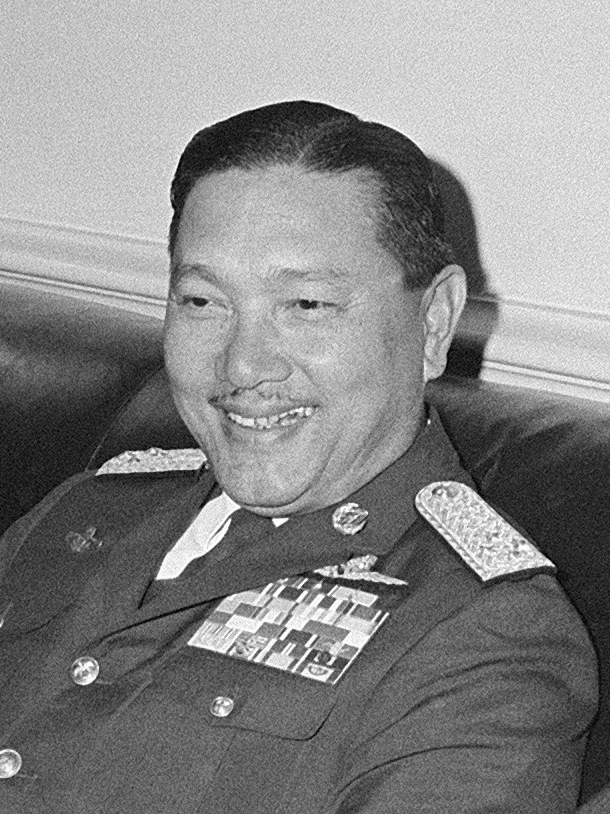
ทวี จุลละทรัพย์

| honorific-prefix = พลอากาศเอก
| name = ทวี จุลละทรัพย์
| honorific-suffix = ปฐมจุลจอมเกล้า|ป.จ., มหาปรมาภรณ์ช้างเผือก|ม.ป.ช., มหาวชิรมงกุฎ|ม.ว.ม., มหาโยธิน|ม.ร.
| birth_place = จังหวัดธนบุรี อาณาจักรรัตนโกสินทร์ (สมัยสมบูรณาญาสิทธิราชย์)|ประเทศสยาม
โรงพยาบาลศิริราชกรุงเทพมหานคร ประเทศไทย
| image = Dawee Chullasapya (9to12).jpg
| caption = พล.อ.อ.ทวี จุลละทรัพย์ ในปี 2508
| office1 = รายชื่อรองนายกรัฐมนตรีไทย|รองนายกรัฐมนตรีไทย
| primeminister1 = เกรียงศักดิ์ ชมะนันทน์
| term_start1 = 12 พฤษภาคม 2522
| term_end1 = 3 มีนาคม 2523
| primeminister2 = หม่อมราชวงศ์เสนีย์ ปราโมช
| term_start2 = 20 เมษายน 2519
| term_end2 = 6 ตุลาคม 2519
| office3 = รัฐมนตรีว่าการกระทรวงกลาโหมของไทย|รัฐมนตรีว่าการกระทรวงกลาโหม
| primeminister3 = สัญญา ธรรมศักดิ์
| term_start3 = 14 ตุลาคม 2516
| term_end3 = 22 พฤษภาคม 2517
| predecessor3 = ถนอม กิตติขจร
| successor3 = ครวญ สุทธานินทร์
| office4 = รายชื่อผู้บัญชาการทหารสูงสุดของไทย|ผู้บัญชาการทหารสูงสุด
| term_start4 = 1 ตุลาคม 2516
| term_end4 = 30 กันยายน 2517
| predecessor4 = ถนอม กิตติขจร
| successor4 = กฤษณ์ สีวะรา
| party = พรรคสหประชาไทย
| otherparty = เสรีไทย
| spouse = อารีย์ ปิ่นแสง
| rank = ไฟล์:RTA OF-9 (General).svg|15px พลเอกไฟล์:RTN OF-9 (Admiral).svg|15px พลเรือเอกไฟล์:RTAF OF-9 (Air Chief Marshal).svg|15px พลอากาศเอก
| commands = รายชื่อผู้บัญชาการทหารสูงสุดของไทย|ผู้บัญชาการทหารสูงสุด
| signature = ลายเซ็นทวี จุลละทรัพย์.png
พลอากาศเอก ทวี จุลละทรัพย์ (8 สิงหาคม พ.ศ. 2457 - 4 กุมภาพันธ์ พ.ศ. 2539) อดีตรองนายกรัฐมนตรี รัฐมนตรีหลายกระทรวง อดีตสมาชิกสภาผู้แทนราษฎรจังหวัดแม่ฮ่องสอน|สมาชิกสภาผู้แทนราษฏร อดีตประธานคณะกรรมการโอลิมปิกแห่งประเทศไทย อดีตกรรมการคณะกรรมการโอลิมปิกสากล เป็นหนึ่งในอดีตเสรีไทย และเคยดำรงตำแหน่งผู้บัญชาการทหารสูงสุด เคยเป็นพระเอกภาพยนตร์ของกองภาพยนตร์ทหารอากาศ เรื่อง "บ้านไร่นาเรา" เมื่อ พ.ศ. 2484
== ประวัติ ==
พล.อ.อ. ทวี จุลละทรัพย์ เกิดที่อำเภอบางกอกน้อย จังหวัดธนบุรี เป็นบุตรของรองอำมาตย์โท หรุ่น และนางจ่าง จุลละทรัพย์ สำเร็จการศึกษาจากมหาวิทยาลัยราชภัฏบ้านสมเด็จเจ้าพระยา|โรงเรียนบ้านสมเด็จเจ้าพระยา โรงเรียนนายร้อยพระจุลจอมเกล้า โรงเรียนการบิน และศึกษาวิชาการบิน และเสนาธิการ จากประเทศอังกฤษและอเมริกา เคยเป็นนายทหารเสรีไทยในอเมริกา นายทหารเสรีไทยในสหรัฐอเมริกา รับราชการในกองทัพอากาศไทย มีตำแหน่งสูงสุดเป็นผู้ช่วยผู้บัญชาการทหารสูงสุดและผู้บัญชาการทหารสูงสุด
พล.อ.อ. ทวี จุลละทรัพย์ เคยดำรงตำแหน่งรองเลขาธิการสภาความมั่นคงแห่งชาติ พ้นจากตำแหน่งดังกล่าวเมื่อวันที่ 25 มีนาคม พ.ศ. 2514 ดำรงตำแหน่งรองเลขาธิการสภาความมั่นคงแห่งชาติ ภายหลังจากนั้นดำรงตำแหน่งเสนาธิการทหาร กองบัญชาการทหารสูงสุดเพียงตำแหน่งเดียว
พล.อ.อ. ทวี จุลละทรัพย์ สมรสกับคุณหญิงอารี จุลละทรัพย์ (นามสกุลเดิม: ปิ่นแสง) รองนางสาวไทยประจำปี พ.ศ. 2483 ถึงแก่อสัญกรรมเมื่อวันที่ 4 กุมภาพันธ์ พ.ศ. 2539 อายุ มีพิธีพระราชทานเพลิงศพเมื่อวันที่ 18 พฤษภาคม พ.ศ. 2539 ณ วัดเทพศิรินทราวาสราชวรวิหาร
== การทำงาน ==
=== งานการเมือง ===
พล.อ.อ. ทวี เข้าทำงานการเมืองตั้งแต่ พ.ศ. 2512 เป็นผู้ร่วมก่อตั้งพรรคสหประชาไทย มีถนอม กิตติขจร|จอมพล ถนอม กิตติขจร เป็นหัวหน้าพรรค ส่วน พล.อ.อ. ทวี เป็นเลขาธิการพรรค
พล.อ.อ. ทวี เคยได้รับแต่งตั้งเป็นรัฐมนตรีสมัยแรก พ.ศ. 2506 เป็นรัฐมนตรีช่วยว่าการกระทรวงกลาโหม ในรัฐบาลถนอม กิตติขจร|จอมพล ถนอม กิตติขจร พระบรมราชโองการ ประกาศ ตั้งรัฐมนตรี (จำนวน ๑๙ ราย) และได้รับพระราชทานยศ พลเอก พลเรือเอก พลอากาศเอก ในปีนั้น ต่อมาในปี พ.ศ. 2512 เป็นรัฐมนตรีว่าการกระทรวงคมนาคม ในปี พ.ศ. 2514 ได้เป็นรัฐมนตรีว่าการกระทรวงเกษตรและสหกรณ์ของไทย|รัฐมนตรีว่าการกระทรวงเกษตรและสหกรณ์ ในรัฐบาลถนอม กิตติขจร|จอมพล ถนอม กิตติขจร เช่นเดียวกัน
กระทั่งในปี พ.ศ. 2516 เป็นผู้บัญชาการทหารสูงสุด (ประเทศไทย)|ผู้บัญชาการทหารสูงสุดและรัฐมนตรีว่าการกระทรวงกลาโหมของไทย|รัฐมนตรีว่าการกระทรวงกลาโหม ในรัฐบาลสัญญา ธรรมศักดิ์|ศ. สัญญา ธรรมศักดิ์
ต่อมาได้รับแต่งตั้งเป็นรองนายกรัฐมนตรีและรัฐมนตรีว่าการกระทรวงสาธารณสุข ในรัฐบาลหม่อมราชวงศ์เสนีย์ ปราโมช|ม.ร.ว. เสนีย์ ปราโมช จนกระทั่งพ้นจากตำแหน่งเนื่องจากนายกรัฐมนตรีลาออก และได้รับแต่งตั้งอีกสมัยหนึ่งในรัฐบาลหม่อมราชวงศ์เสนีย์เช่นเดียวกัน แต่ดำรงตำแหน่งเพียง 12 วัน และได้เข้าเฝ้าถวายสัตย์ปฏิญาณเพียงวันเดียวก็ต้องพ้นจากตำแหน่ง เนื่องจากรัฐประหารในประเทศไทย พ.ศ. 2520|รัฐประหารในปีพ.ศ. 2520 นำโดยสงัด ชลออยู่|พล.ร.อ. สงัด ชลออยู่
ในปี พ.ศ. 2522 พล.อ.อ. ทวี ได้รับแต่งตั้งเป็นรองนายกรัฐมนตรี ในรัฐบาล เกรียงศักดิ์ ชมะนันทน์|พล.อ. เกรียงศักดิ์ ชมะนันทน์
=== งานกีฬา ===
พล.อ.อ. ทวี จุลละทรัพย์ เป็นบุคคลสำคัญในวงการกีฬาของไทย ได้รับเลือกเป็นประธานคณะกรรมการโอลิมปิกแห่งประเทศไทย เมื่อ พ.ศ. 2516 สืบต่อจากประภาส จารุเสถียร|จอมพล ประภาส จารุเสถียร และดำรงตำแหน่งติดต่อกันหลายสมัย ได้รับเลือกเป็นหนึ่งในคณะกรรมการโอลิมปิกระหว่างประเทศ และสภาโอลิมปิกแห่งเอเชีย เมื่อ พ.ศ. 2538 นอกจากนี้ยังเคยเป็นนักกีฬาเรือใบ เคยได้เหรียญทองจากการแข่งขันซีเกมส์ ครั้งที่ 5 และเหรียญเงินจากการแข่งขันเอเชียนเกมส์ครั้งที่ 8 ที่ไทยเป็นเจ้าภาพ
== ยศ ==
* 14 พฤศจิกายน พ.ศ. 2478 - ร้อยตรี ประกาศ พระราชทานยศทหาร (หน้า ๒๕๙๖)
* 1 เมษายน พ.ศ. 2481 - เรืออากาศโท ประกาศกระทรวงกลาโหม เรื่องพระราชทานยศทหาร (หน้า ๔๔๕)
== รางวัลและเกียรติยศ ==
พลเอก พลเรือเอก พลอากาศเอก ทวี จุลละทรัพย์ ได้รับพระราชทานยศกองอาสารักษาดินแดนเป็น นายกองใหญ่ พลเอก พลเรือเอก พลอากาศเอก ทวี จุลละทรัพย์ เมื่อ พ.ศ. 2508
*อิสริยาภรณ์โอลิมปิกสากล (Olympic Order In Gold) จากสภาโอลิมปิกสากล (IOCC)
* อิสริยาภรณ์ ANOC AWARD จากสมาคมโอลิมปิกนานาชาติ (IOA)
* รางวัล ASIAN MERIT AWARD จากสภาโอลิมปิกแห่งเอเชีย (OCA)
* อิสริยาภรณ์ซีเกมส์ จากสมาพันธ์ซีเกมส์ (SEA Games Federation)
* รางวัล Distinguished Service Award by the United States Sports Academy ในปี พ.ศ. 2538
== เครื่องราชอิสริยาภรณ์ ==
=== เครื่องราชอิสริยาภรณ์ไทย ===
ราชกิจจานุเบกษา, แจ้งความสำนักนายกรัฐมนตรี เรื่อง พระราชทานเครื่องราชอิสริยาภรณ์จุลจอมเกล้า, เล่ม ๘๕ ตอนที่ ๔๔ ง ฉบับพิเศษ หน้า ๒๔, ๑๕ พฤษภาคม ๒๕๑๑
ราชกิจจานุเบกษา, แจ้งความสำนักนายกรัฐมนตรี เรื่อง พระราชทานเครื่องราชอิสริยาภรณ์, เล่ม ๗๗ ตอนที่ ๑๐๒ ง ฉบับพิเศษ หน้า ๒๒, ๑๔ ธันวาคม ๒๕๐๓
ราชกิจจานุเบกษา, แจ้งความสำนักคณะรัฐมนตรี เรื่อง พระราชทานเครื่องราชอิสริยาภรณ์, เล่ม ๗๔ ตอนที่ ๖ ง ฉบับพิเศษ หน้า ๓๖, ๑๒ มกราคม ๒๕๐๐
ราชกิจจานุเบกษา, แจ้งความสำนักนายกรัฐมนตรี เรื่อง พระราชทานเครื่องราชอิสริยาภรณ์ รามาธิบดี, เล่ม ๘๒ ตอนที่ ๔๑ ง หน้า ๑๔๔๕, ๑๘ พฤษภาคม ๒๕๐๘
ราชกิจจานุเบกษา, แจ้งความสำนักนายกรัฐมนตรี เรื่อง พระราชทานเหรียญกล้าหาญ, เล่ม ๙๐ ตอนที่ ๕๗ ง ฉบับพิเศษ หน้า ๒๘, ๒๔ พฤษภาคม ๒๕๑๖
ราชกิจจานุเบกษา, แจ้งความสำนักนายกรัฐมนตรี เรื่อง พระราชทานเหรียญชัยสมรภูมิ, เล่ม ๕๘ ตอนที่ ๐ ง หน้า ๑๖๘๗, ๓ มิถุนายน ๒๔๘๔
ราชกิจจานุเบกษา, แจ้งความสำนักนายกรัฐมนตรี เรื่อง พระราชทานเหรียญชัยสมรภูมิ, เล่ม ๗๙ ตอนที่ ๘๓ ง ฉบับพิเศษ หน้า ๙๑๓, ๘ กันยายน ๒๕๐๕
ราชกิจจานุเบกษา, แจ้งความสำนักนายกรัฐมนตรี เรื่อง พระราชทานเหรียญพิทักษ์เสรีชน, เล่ม ๙๑ ตอนที่ ๓๒ ง ฉบับพิเศษ หน้า ๑๑, ๒๒ กุมภาพันธ์ ๒๕๑๗
ราชกิจจานุเบกษา, บัญชี รายนามผู้ได้รับพระราชทานเหรียญพิทักษ์รัฐธรรมนูญ, เล่ม ๕๑ ตอนที่ ๐ ง หน้า ๒๑๘๑, ๗ ตุลาคม ๒๔๗๗
ราชกิจจานุเบกษา, แจ้งความสำนักนายกรัฐมนตรี เรื่อง พระราชทานเหรียญช่วยราชการเขตภายใน, เล่ม ๖๐ ตอนที่ ๔๔ ง หน้า ๒๖๙๗, ๒๔ สิงหาคม ๒๔๘๖
ราชกิจจานุเบกษา, แจ้งความสำนักนายกรัฐมนตรี เรื่อง พระราชทานเหรียญราชการชายแดน, เล่ม ๗๙ ตอนที่ ๕๑ ง หน้า ๑๓๗๐, ๕ มิถุนายน ๒๕๐๕
ราชกิจจานุเบกษา, แจ้งความสำนักนายกรัฐมนตรี เรื่อง พระราชทานเครื่องราชอิสริยาภรณ์, เล่ม ๖๕ ตอนที่ ๗๕ ง ฉบับพิเศษ หน้า ๘๑๕, ๒๕ ธันวาคม ๒๔๙๑
ราชกิจจานุเบกษา, แจ้งความสำนักนายกรัฐมนตรี เรื่อง พระราชทานเหรียญลูกเสือสดุดี, เล่ม ๘๓ ตอนที่ ๕๘ ง ฉบับพิเศษ หน้า ๖, ๘ กรกฎาคม ๒๕๐๙
ราชกิจจานุเบกษา, แจ้งความสำนักนายกรัฐมนตรี เรื่อง พระราชทานเหรียญรัตนาภรณ์, เล่ม ๖๓ ตอนที่ ๑๗ ง หน้า ๔๒๙, ๒๖ มีนาคม ๒๔๘๙
ราชกิจจานุเบกษา, แจ้งความสำนักนายกรัฐมนตรี เรื่อง พระราชทานเหรียญรัตนาภรณ์, เล่ม ๗๙ ตอนที่ ๕๘ ง หน้า ๑๔๗๓, ๒๖ มิถุนายน ๒๕๐๕
* พ.ศ. 2493 – ไฟล์:King Rama IX Coronation Medal (Thailand) ribbon.svg|80px เหรียญบรมราชาภิเษก รัชกาลที่ 9 (ร.ร.ศ.9)
* พ.ศ. 2475 – ไฟล์:150 Years Commemoration of Bangkok Medal ribbon.svg|80px เหรียญเฉลิมพระนคร 150 ปี (ร.ฉ.พ.)
* พ.ศ. 2500 – ไฟล์:25th Buddhist Century Celebration Medal (Thailand) ribbon.svg|80px เหรียญงานฉลอง 25 พุทธศตวรรษ
=== เครื่องอิสริยาภรณ์ต่างประเทศ ===
* :
** พ.ศ. 2490 - ไฟล์:Medal of Freedom stripe bronsepalme.svg|80x80px เหรียญออฟฟรีดอม ประดับใบปาร์มสีบรอนซ์ราชกิจจานุเบกษา , แจ้งความสำนักนายกรัฐมนตรี เรื่อง ให้ประดับเครื่องอิสริยาภรณ์ต่างประเทศ, เล่ม 61 ตอนที่ 77 หน้า 2447, 26 ธันวาคม 2490
** พ.ศ. 2506 - ไฟล์:US Legion of Merit Commander ribbon.png|80px ลีเจียนออฟเมอริต ชั้นผู้บัญชาการ AGO 1963-02 — HQDA GENERAL ORDER: MULTIPLES AWARDS BY PARAGRAPHS
** พ.ศ. ไม่ปรากฏ - ไฟล์:Asiatic-Pacific Campaign Medal ribbon.svg|80x80px เหรียญเอเซียติค-แปซิฟิกแคมเพน
** พ.ศ. ไม่ปรากฏ - ไฟล์:World War II Victory Medal ribbon.svg|80x80px เหรียญชัยชนะสงครามโลกครั้งที่สอง
* :
** พ.ศ. 2498 - ไฟล์:VPD National Order of Vietnam - Grand Cross BAR.svg |80px เครื่องอิสริยาภรณ์แห่งชาติเวียดนาม ชั้นประถมาภรณ์
** พ.ศ. 2500 - ไฟล์:Vietnam Kim Khanh Decoration ribbon-First Class.svg|80x80px เครื่องอิสริยาภรณ์กิมกานห์ ชั้นที่ 1
* :
** พ.ศ. 2499 - ไฟล์:Order of the Union of Burma (Military Division).jpg|80x80px เครื่องอิสริยาภรณ์แห่งสหภาพพม่า ชั้นสะโดมหาสเรสิตู (ฝ่ายทหาร)ราชกิจจานุเบกษา, แจ้งความสำนักคณะรัฐมนตรี เรื่อง พระราชทานพระบรมราชานุญาตประดับเครื่องอิสริยาภรณ์ต่างประเทศ, เล่ม 73 ตอนที่ 11 หน้า 385, 31 มกราคม 2499
* :
** พ.ศ. 2503 - ไฟล์:Order of the Cloud and Banner 1st.gif|80px เครื่องอิสริยาภรณ์เมฆและแบนเนอร์ ชั้นที่ 1
** พ.ศ. 2505 - ไฟล์:Special Breast Order of Yun Hui.png|80x80px เครื่องอิสริยาภรณ์ยุนฮุย ชั้นพิเศษราชกิจจานุเบกษา, แจ้งความสำนักนายกรัฐมนตรี เรื่อง พระราชทานพระบรมราชานุญาตประดับเครื่องอิสริยาภรณ์ต่างประเทศ, เล่ม 76 ตอนที่ 95 หน้า 2252, 23 ตุลาคม 2505
* :
** พ.ศ. 2506 - ไฟล์:ETH Order of the Star of Ethiopia - Grand Cross BAR.png|80px เครื่องราชอิสริยาภรณ์ดาราแห่งเอธิโอเปีย ชั้นที่ 1
* :
** พ.ศ. 2506 - ไฟล์:St Olavs Orden storkors stripe.svg|80px เครื่องราชอิสริยาภรณ์นักบุญโอลาฟ ชั้นที่ 1
* :
** พ.ศ. 2507 - ไฟล์:MY_Darjah_Yang_Mulia_Pangkuan_Negara_(Defender_of_the_Realm)-_PMN.svg|80px เครื่องราชอิสริยาภรณ์ยัง มูเลีย ปังกวน เนการา ชั้นที่ 2ราชกิจจานุเบกษา, แจ้งความสำนักนายกรัฐมนตรี เรื่อง พระราชทานพระบรมราชานุญาตประดับเครื่องราชอิสริยาภรณ์ต่างประเทศ, เล่ม 84 ตอนที่ 73 หน้า 2237, 8 สิงหาคม 2510 SENARAI PENUH PENERIMA DARJAH KEBESARAN, BINTANG DAN PINGAT PERSEKUTUAN TAHUN 1964
** พ.ศ. 2510 - ไฟล์:Order_of_Loyalty_to_the_Crown_of_Malaysia_-_SSM.svg|80px เครื่องราชอิสริยาภรณ์หยาง มูเลีย เซเตีย มาห์โกตา มาเลเซีย ชั้นที่ 1" Semakan Penerima Darjah Kebesaran, Bintang dan Pingat Persekutuan"
* :
** พ.ศ. 2507 - ไฟล์:ARG Order of the Liberator San Martin - Grand Cross BAR.svg|80x80px เครื่องอิสริยาภรณ์นายพลซาน มาร์ติน ผู้ปลดปล่อย|เครื่องอิสริยาภรณ์นายพลซานมาร์ติน ชั้นประถมาภรณ์
* :
** พ.ศ. 2508 - ไฟล์:Order of the British Empire (Military) Ribbon.svg|80x80px เครื่องราชอิสริยาภรณ์จักรวรรดิบริติช|เครื่องราชอิสริยาภรณ์อันวิเศษยิ่งแห่งจักรวรรดิบริติช ชั้นทุติยาภรณ์ (ฝ่ายทหาร) (KBE)
* :
** พ.ศ. 2509 - ไฟล์:Bintang Republik Indonesia Adipurna rib.svg|80px เครื่องอิสริยาภรณ์ดาราแห่งสาธารณรัฐอินโดนีเซีย ชั้นอธิปุรณา
* :
** พ.ศ. 2509 - ไฟล์:ROK Order of Service Merit (1st Class) Blue Stripes.png|80px เครื่องอิสริยาภรณ์กิตติคุณด้านการบริการ ชั้นที่ 1
* :
** พ.ศ. 2510 - ไฟล์:BEL_Kroonorde_Grootkruis_BAR.svg|80px เครื่องราชอิสริยาภรณ์มงกุฎเบลเยียม ชั้นที่ 1
* :
** พ.ศ. 2510 - ไฟล์:AUT Honour for Services to the Republic of Austria - 3rd Class BAR.svg|80x80px เครื่องอิสริยาภรณ์กิตติคุณแห่งสาธารณรัฐออสเตรีย ชั้นมหาอิสริยาภรณ์เงิน (พร้อมสายสะพาย)
* :
** พ.ศ. 2510 - ไฟล์:Medal of Homayoun Ribbon Bar - Imperial Iran.svg|80px เครื่องราชอิสริยาภรณ์เฟิร์สโฮมายูนวิธแสซ
* :
** พ.ศ. 2512 - ไฟล์:JPN Zuiho-sho (WW2) 1Class BAR.svg|80x80px เครื่องราชอิสริยาภรณ์มงคลรัตน์ ชั้นที่ 1
* :
** พ.ศ. 2512 - ไฟล์:LAO Order of the a Million Elephants and the White Parasol - Grand Cross BAR.svg|80px เครื่องราชอิสริยาภรณ์ล้านช้างร่มขาว ชั้นประถมาภรณ์
* :
** พ.ศ. 2512 - ไฟล์:Royal_Order_of_the_Sword_-_Commander_Grand_Cross_BAR.svg|80px เครื่องราชอิสริยาภรณ์ดาบ ชั้นสูงสุด
* :
**พ.ศ. ไม่ปรากฏ - ไฟล์:PHL Legion of Honor - Commander BAR.png|80x80px ลีเจียนออฟออเนอร์ ชั้นโกมันดัน
== อ้างอิง ==
== แหล่งข้อมูลอื่น ==
* ยุทธเวหา ๕ ต่อ ๒๑ เหนือฟ้าลำปาง

หมวดหมู่:บุคคลจากเขตบางกอกน้อย
หมวดหมู่:ทหารอากาศชาวไทย
หมวดหมู่:ทหารเรือชาวไทย
หมวดหมู่:ทหารบกชาวไทย
หมวดหมู่:นายพลชาวไทย
หมวดหมู่:พลเรือเอกชาวไทย
หมวดหมู่:พลอากาศเอกชาวไทย
หมวดหมู่:พลอากาศโทชาวไทย
หมวดหมู่:ผู้บัญชาการทหารสูงสุดไทย
หมวดหมู่:นักการเมืองไทย
หมวดหมู่:รองนายกรัฐมนตรีไทย
หมวดหมู่:รัฐมนตรีว่าการกระทรวงคมนาคมไทย
หมวดหมู่:รัฐมนตรีว่าการกระทรวงสาธารณสุขไทย
หมวดหมู่:รัฐมนตรีว่าการกระทรวงกลาโหมไทย
หมวดหมู่:รัฐมนตรีว่าการกระทรวงเกษตรและสหกรณ์ไทย
หมวดหมู่:สมาชิกขบวนการเสรีไทย
หมวดหมู่:สมาชิกสภาผู้แทนราษฎรจังหวัดแม่ฮ่องสอน
หมวดหมู่:พรรคชาติประชาธิปไตย
หมวดหมู่:พรรคสหประชาไทย
หมวดหมู่:พรรคธรรมสังคม
หมวดหมู่:นักกีฬาทีมชาติไทย
หมวดหมู่:บุคคลในวงการพลศึกษา
หมวดหมู่:คณะกรรมการโอลิมปิกแห่งประเทศไทย
หมวดหมู่:นักกีฬาเหรียญทองซีเกมส์ชาวไทย
หมวดหมู่:นักกีฬาเหรียญเงินเอเชียนเกมส์ชาวไทย
หมวดหมู่:บุคคลจากมหาวิทยาลัยราชภัฏบ้านสมเด็จเจ้าพระยา
หมวดหมู่:บุคคลจากโรงเรียนนายร้อยพระจุลจอมเกล้า
หมวดหมู่:ผู้ได้รับปริญญากิตติมศักดิ์จากมหาวิทยาลัยศรีนครินทรวิโรฒ
หมวดหมู่:ผู้ได้รับเครื่องราชอิสริยาภรณ์ ป.จ. (ฝ่ายหน้า)
หมวดหมู่:ผู้ได้รับเครื่องราชอิสริยาภรณ์ ม.ป.ช.
หมวดหมู่:ผู้ได้รับเครื่องราชอิสริยาภรณ์ ม.ว.ม.
หมวดหมู่:ผู้ได้รับเครื่องราชอิสริยาภรณ์ ม.ร.
หมวดหมู่:ผู้ได้รับเหรียญจักรมาลา
หมวดหมู่:ผู้บังคับบัญชาและเจ้าหน้าที่กองอาสารักษาดินแดน
หมวดหมู่:ผู้ได้รับเหรียญพิทักษ์รัฐธรรมนูญ
หมวดหมู่:บุคคลในประวัติศาสตร์ไทย พ.ศ. 2475–2516
หมวดหมู่:บุคคลในประวัติศาสตร์ไทย พ.ศ. 2516–2544
หมวดหมู่:หัวหน้าพรรคการเมืองในประเทศไทย
หมวดหมู่:ทหารชาวไทยในสงครามโลกครั้งที่สอง